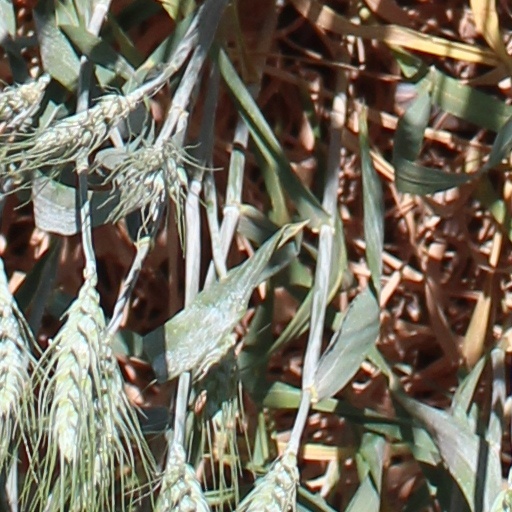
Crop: wheat